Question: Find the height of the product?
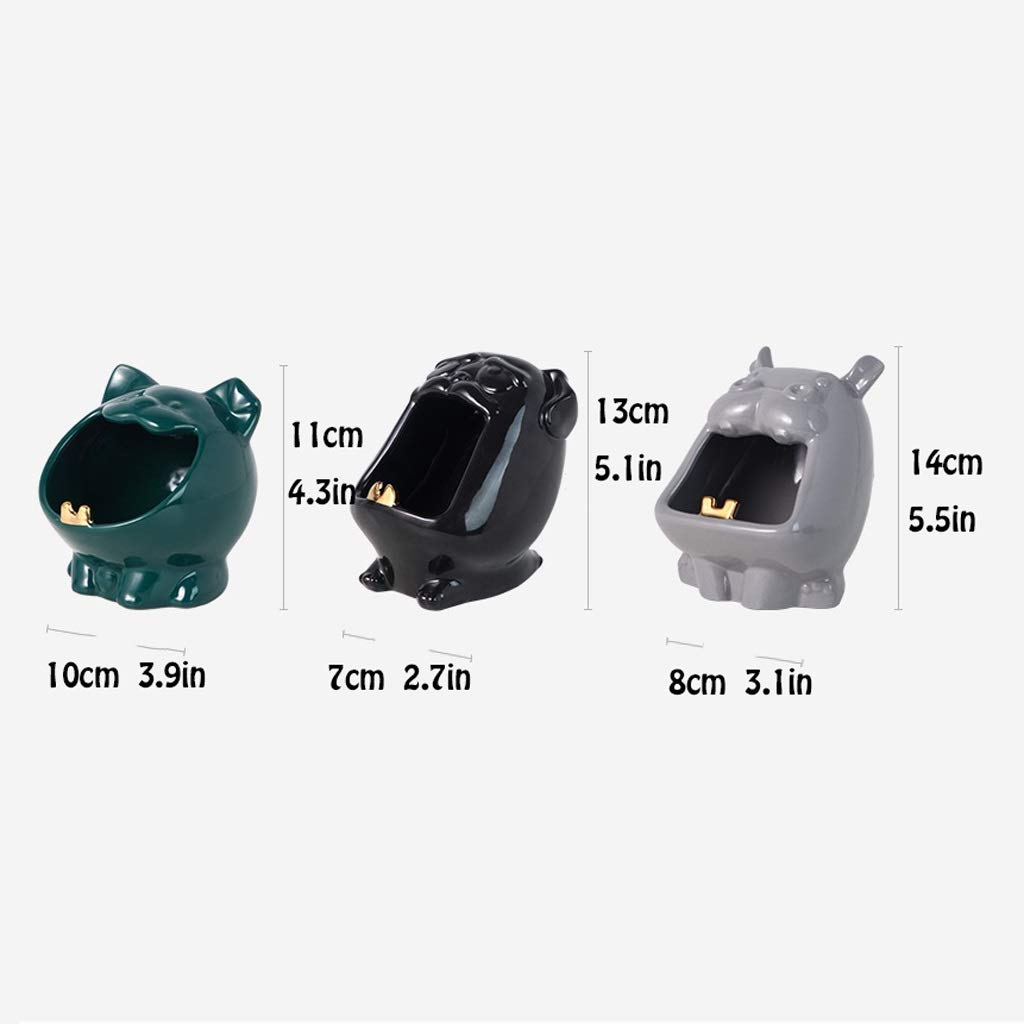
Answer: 4.3 inch